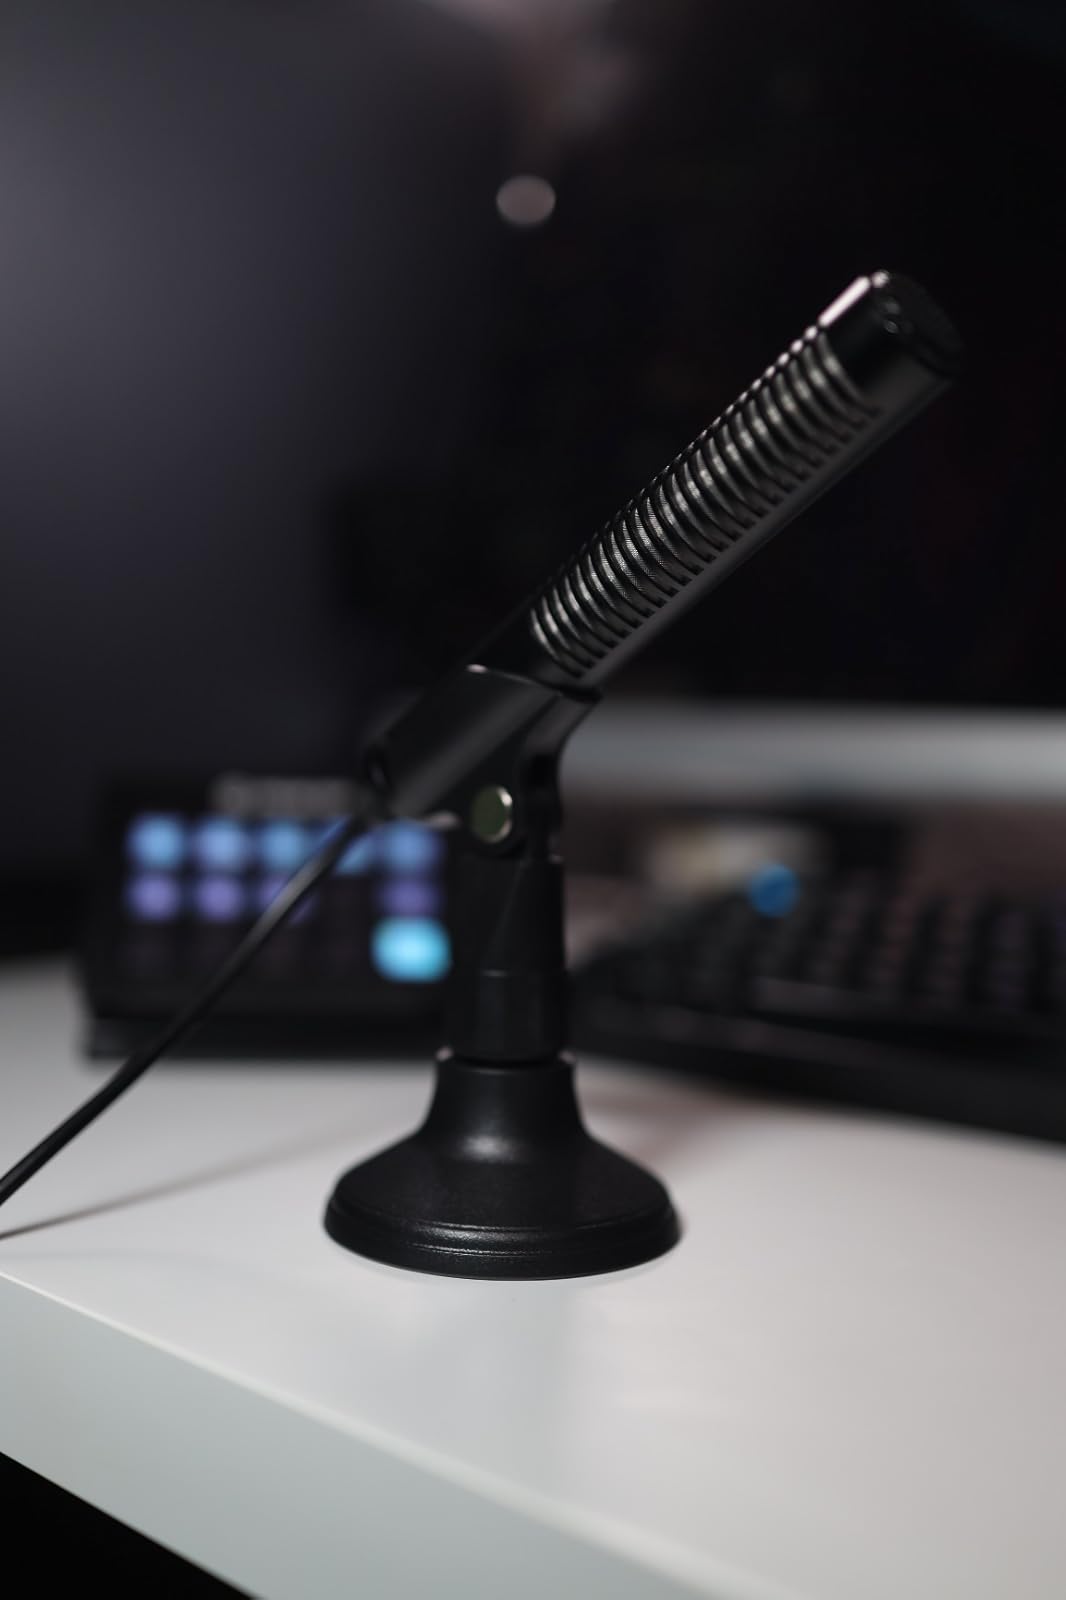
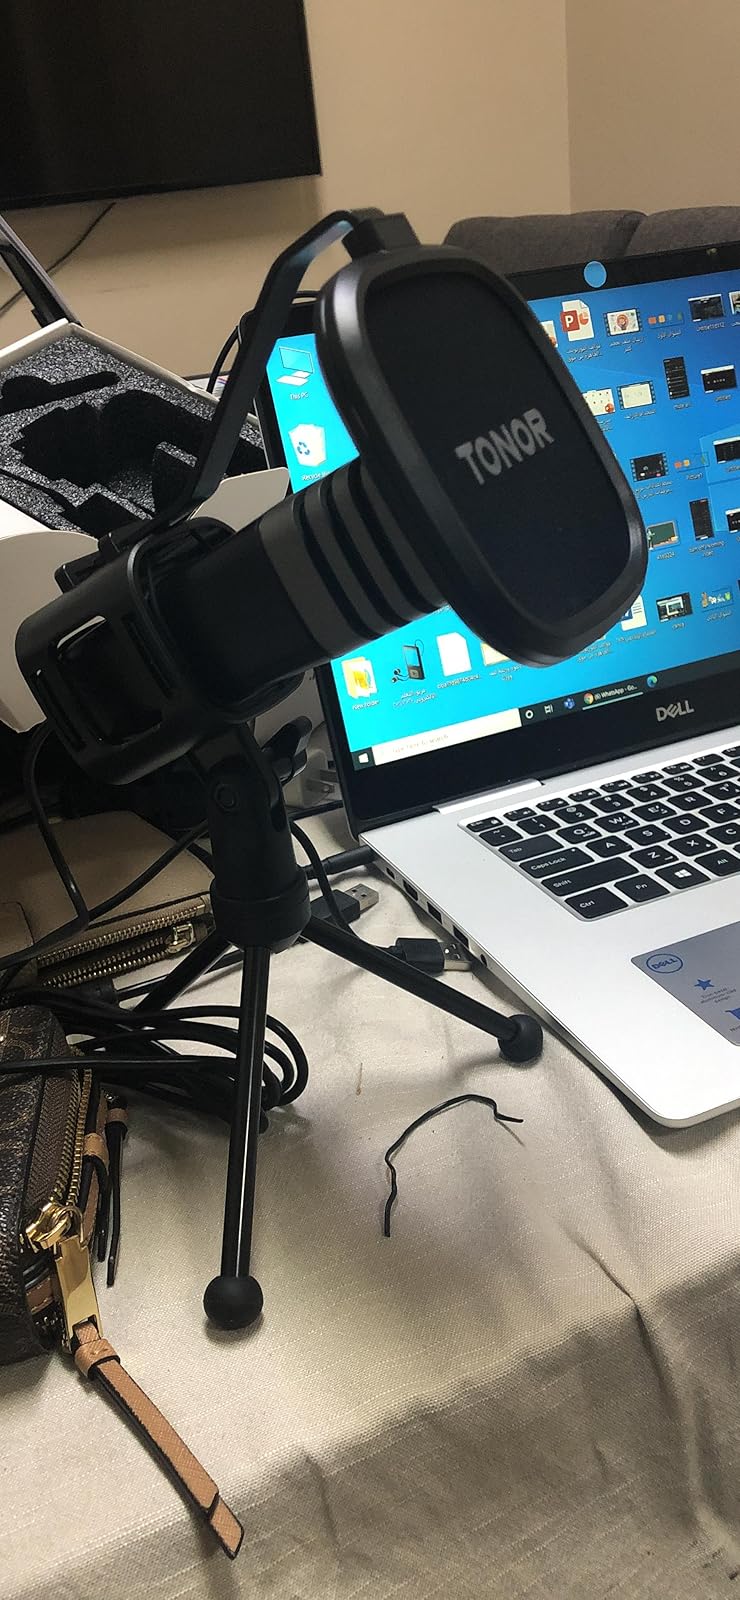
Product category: microphone
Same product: no